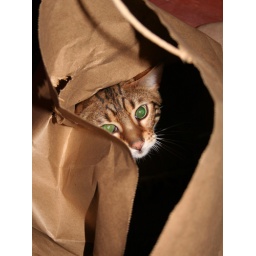
cat in bag